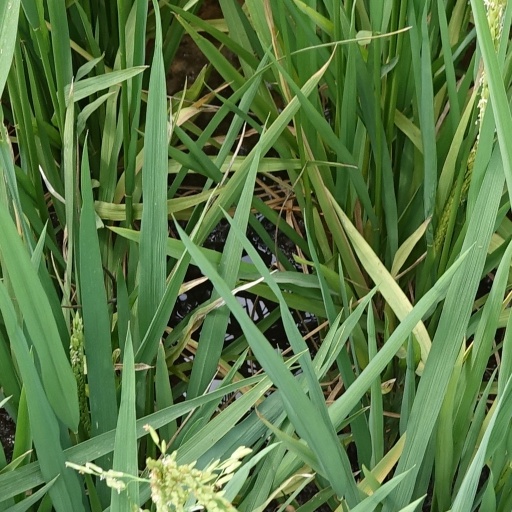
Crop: rice